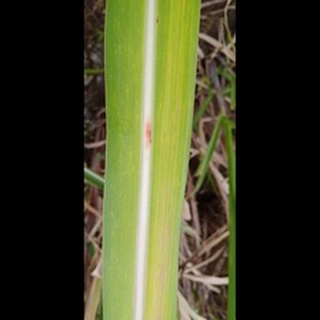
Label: sugarcane_yellow_leaf_disease